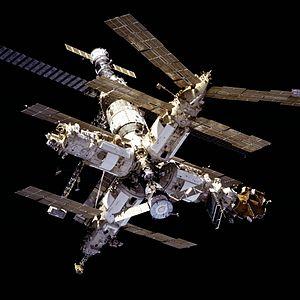
Les organismes vivants possèdent pour la plupart des rythmes circadiens. Ces rythmes dérivent d’un ensemble d’interactions coordonnées entre molécules. Toutes ces interactions forment l’horloge endogène, elle est régulée par des cycles jour/nuit et des cycles de températures d’une période d’environ 24 heures chez beaucoup d’espèces en conséquence de la rotation de la Terre. Le système circadien endogène des êtres vivants porte un rôle important dans la régulation de la physiologie et du comportement. Il contrôle en effet lui même d’autres horloges de l’organisme. Une désynchronisation de ces rythmes peut donc avoir des effets très néfastes sur la santé de l’organisme. Dans l’espace, ces cycles jour-nuit s’alternent très différemment. Sur la station spatiale internationale, située à 350-400 km en orbite autour de la Terre, les astronautes en mission font face à l’enchaînement de 16 périodes d’obscurité et de jour toutes les 24 heures. Pour ces humains dans l’espace, le manque de sommeil peut se révéler être un vrai danger pour la sécurité et la santé.
La Station spatiale internationale, en abrégé SSI ou ISS, est une station spatiale placée en orbite terrestre basse, occupée en permanence par un équipage international qui se consacre à la recherche scientifique dans l'environnement spatial. Ce programme, lancé et piloté par la NASA, est développé conjointement avec l'agence spatiale fédérale russe, avec la participation des agences spatiales européenne, japonaise et canadienne.
Mir était une station spatiale russe placée en orbite terrestre basse par l'Union soviétique. Mise en orbite le 19 février 1986 et détruite volontairement le 23 mars 2001, elle fut assemblée en orbite entre 1986 et 1996. Mir était la première station spatiale composée de plusieurs modules, possédait une masse supérieure à celle de n'importe quel satellite précédent et détenait le record du plus grand satellite artificiel en orbite autour de la Terre jusqu'à sa désorbitation le 21 mars 2001. Mir a servi de laboratoire de recherche en micropesanteur. Des équipages y ont mené des expériences en biologie, biologie humaine, physique, astronomie, météorologie et sur les systèmes spatiaux afin de développer les technologies nécessaires à l'occupation permanente de l'espace.